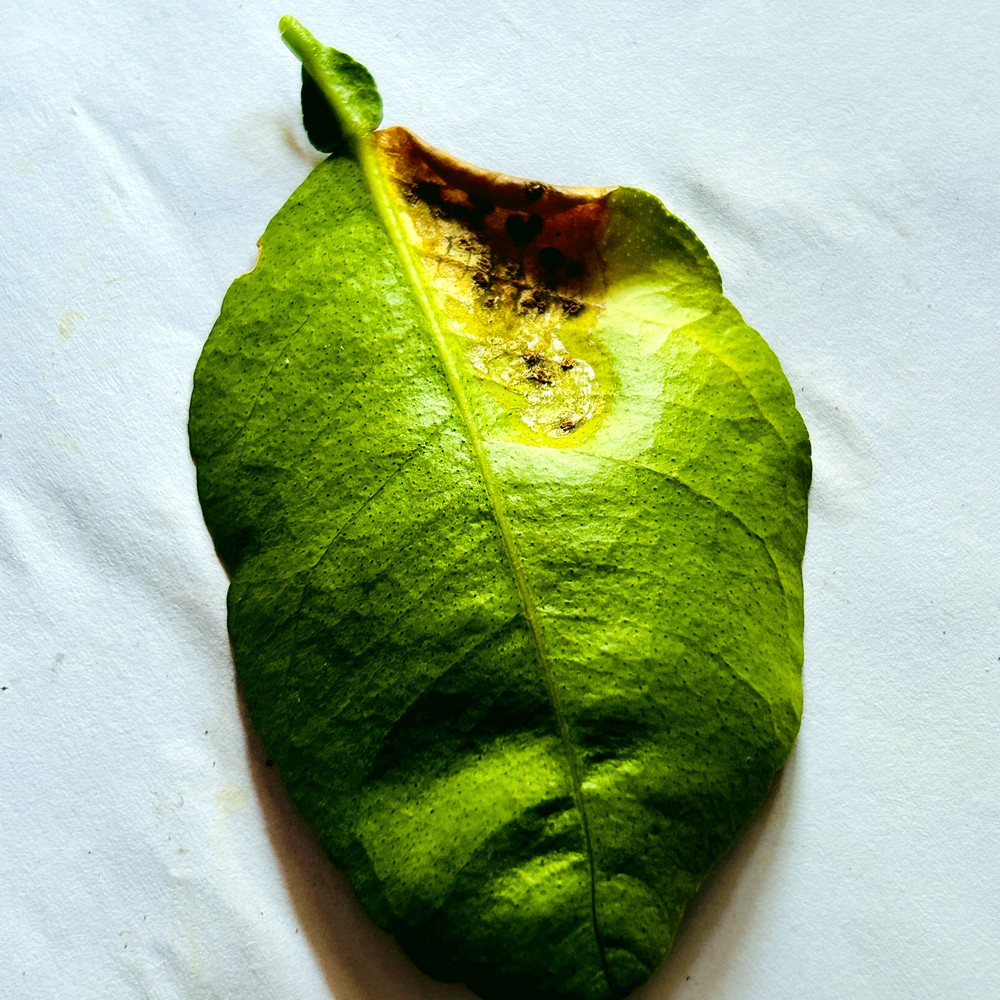
Label: Citrus Canker